Tora-san Loves an Artist

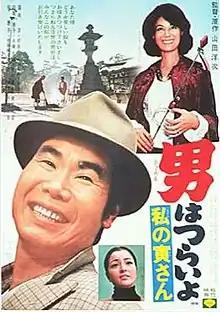
Theatrical poster

"aka" Tora-san Goes French is a 1973 Japanese comedy film directed by Yoji Yamada. It stars Kiyoshi Atsumi as Torajirō Kuruma (Tora-san), and Keiko Kishi as his love interest or "Madonna". "Tora-san Loves an Artist" is the twelfth entry in the popular, long-running "Otoko wa Tsurai yo" series.